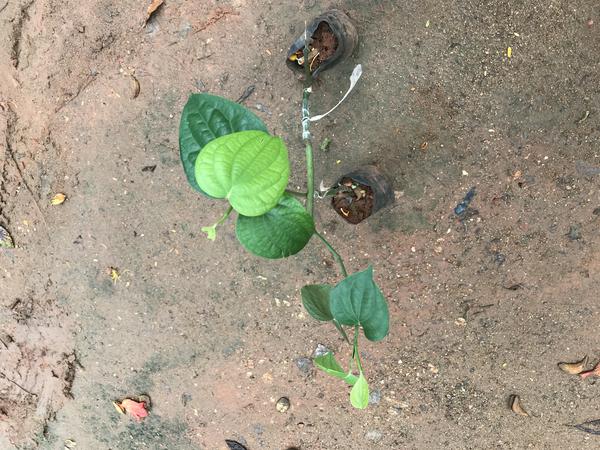
Plant: Pepper